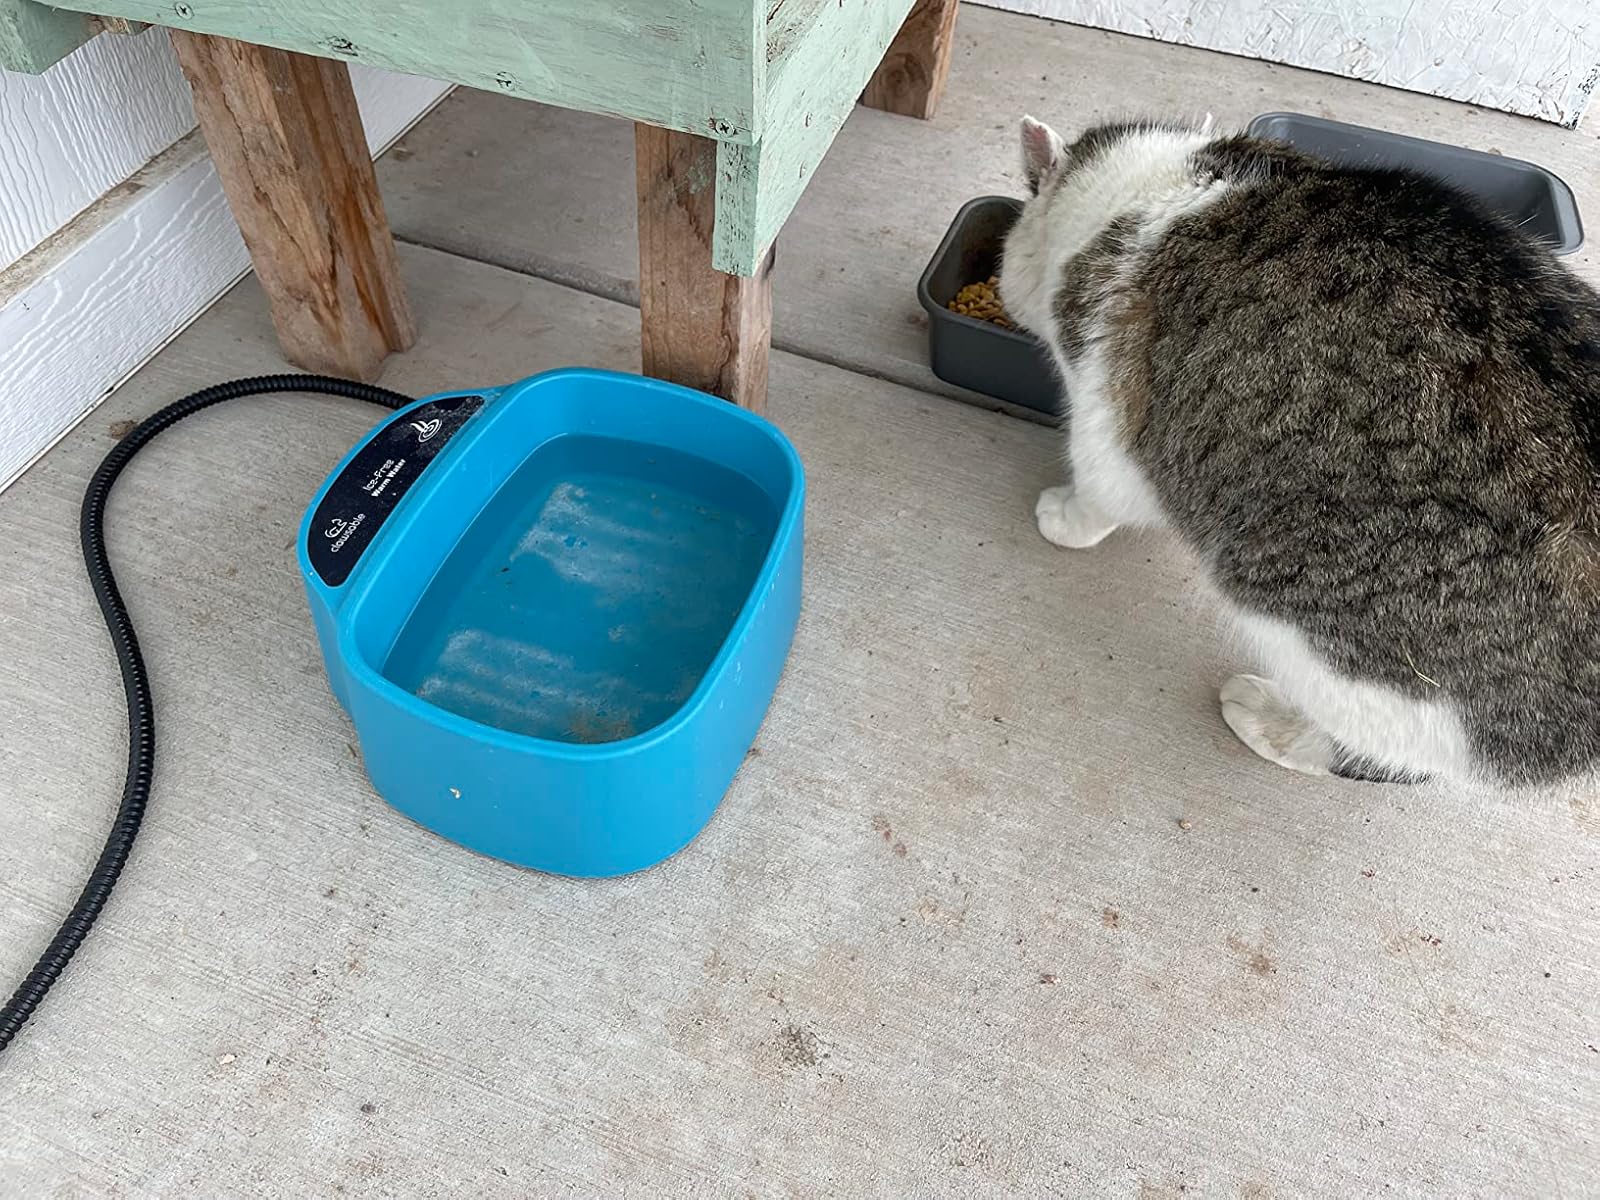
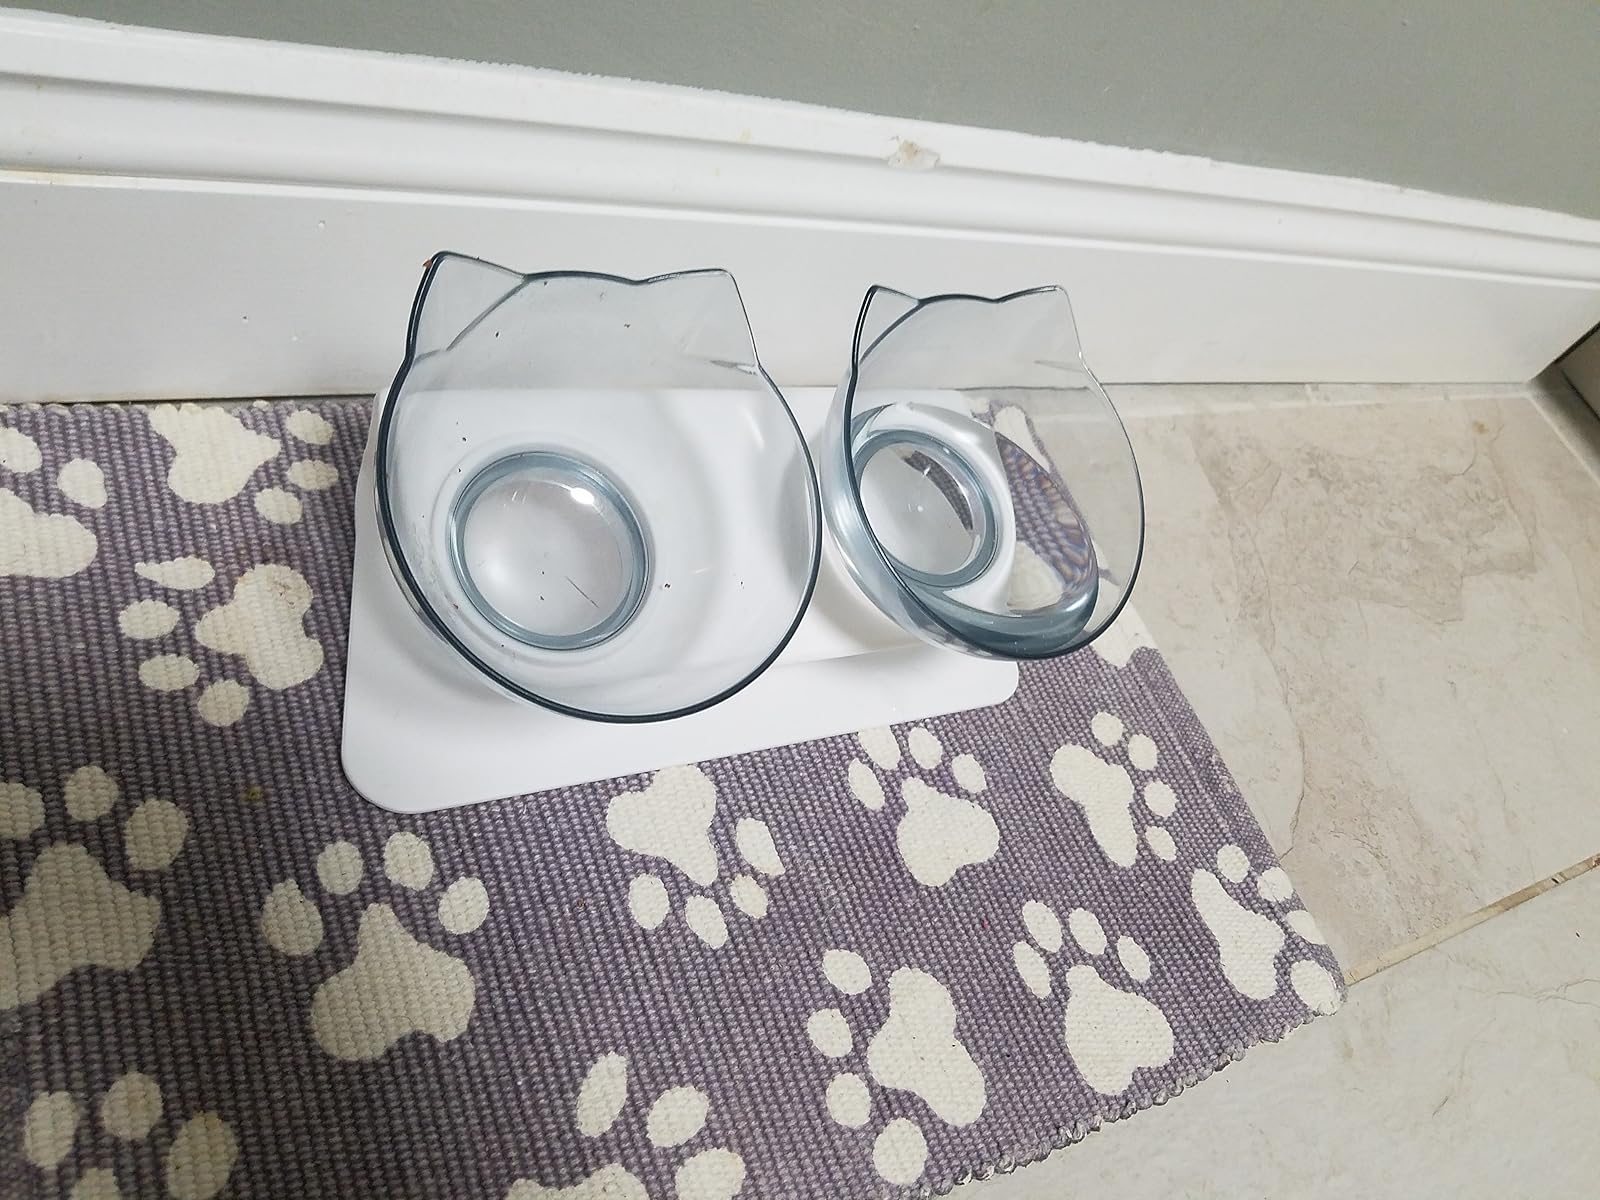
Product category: items_bowl
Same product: no